Carl Julius Milde

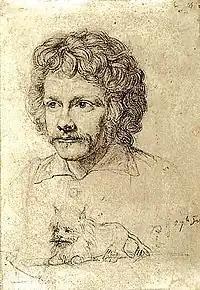
Carl Julius Milde, by Erwin Speckter

Carl Julius Milde (16 February 1803, in Hamburg – 19 November 1875, in Lübeck) was a German painter, curator and art restorer.